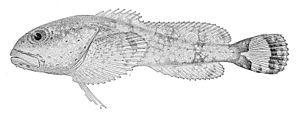
Les psychrolutidés forment une famille de poissons téléostéens.